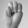
ASL letter: M